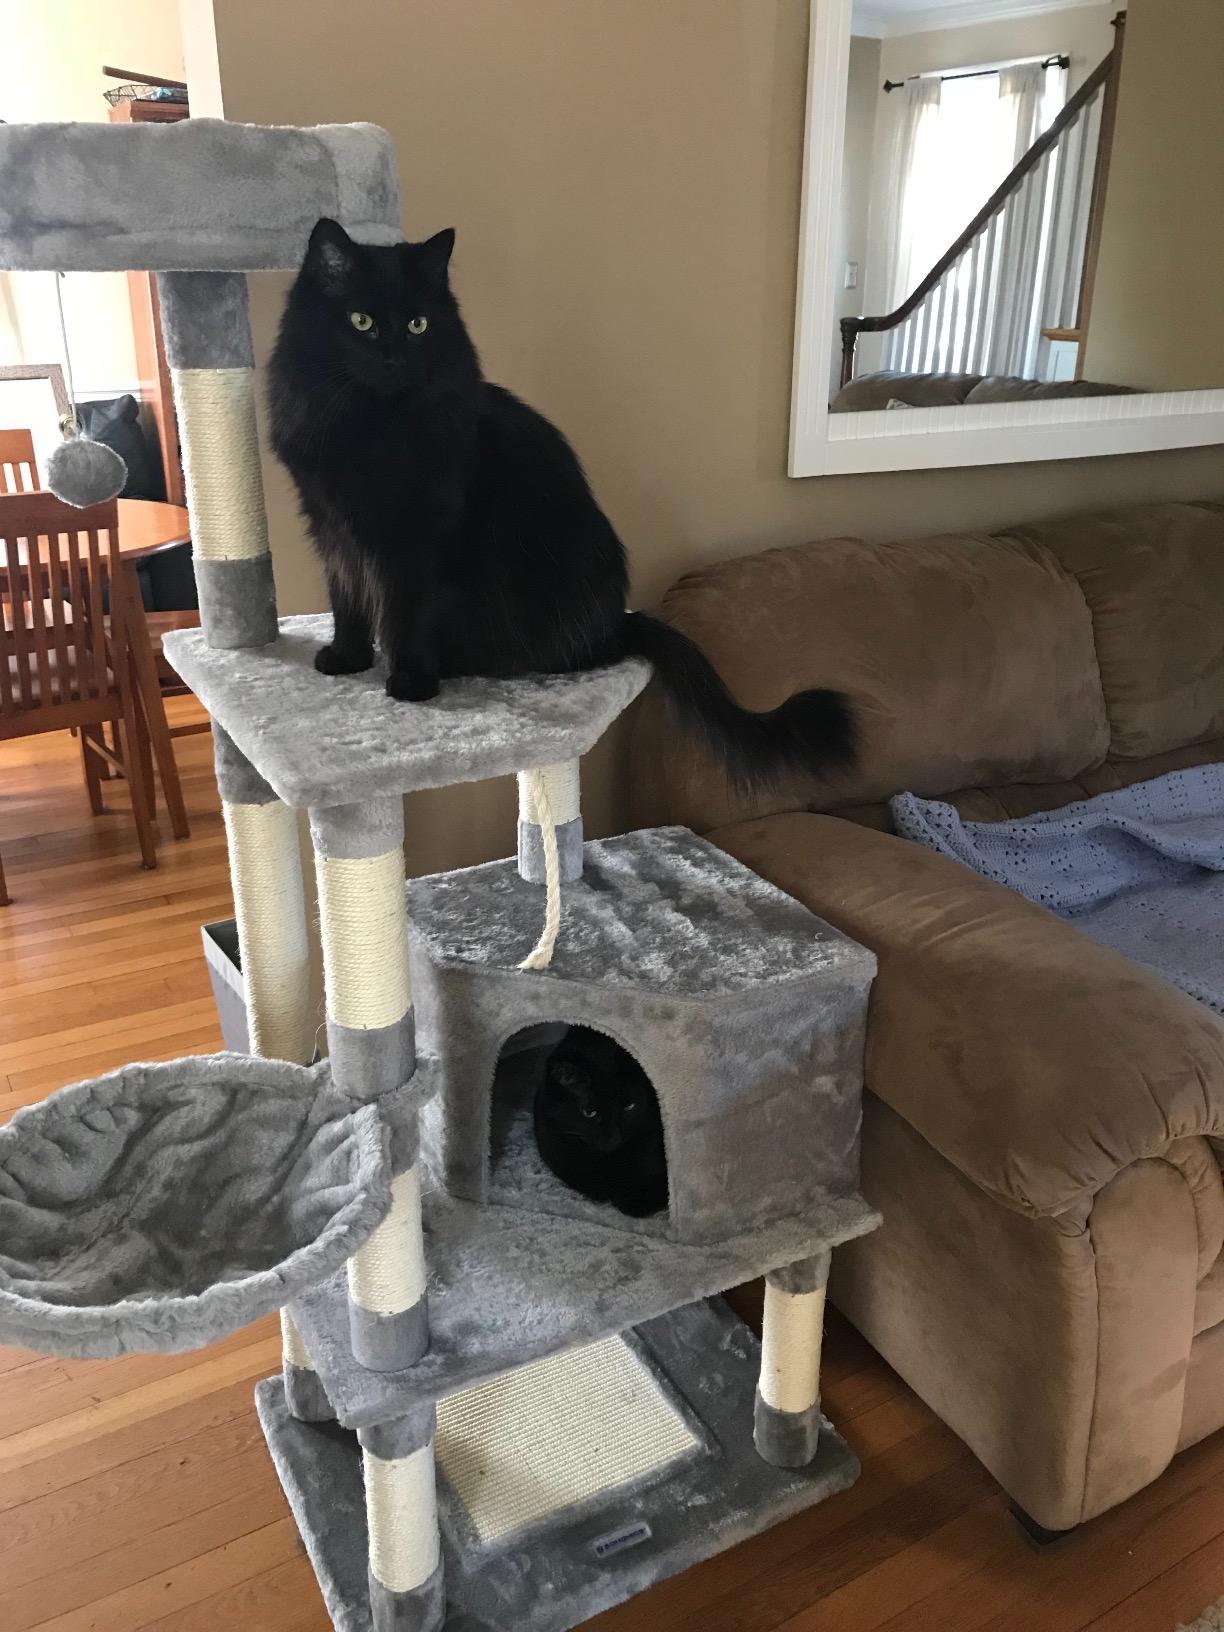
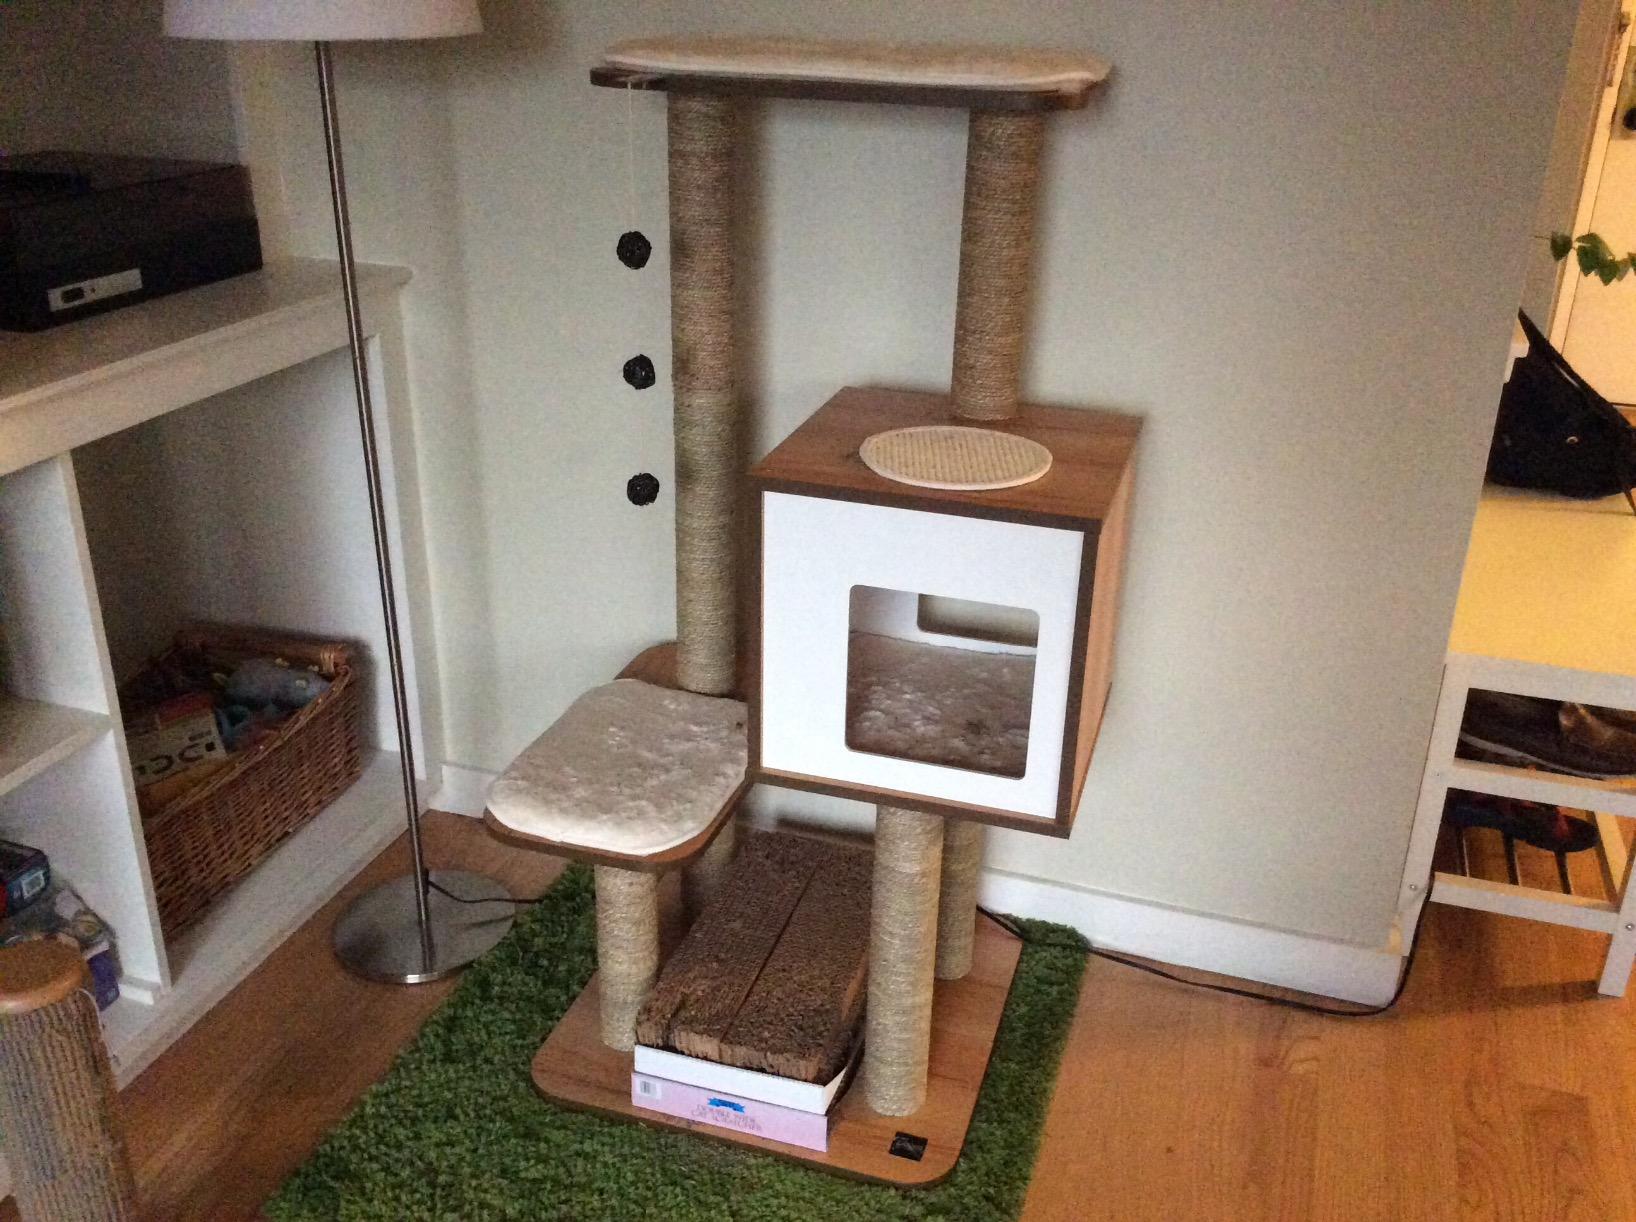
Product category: items_cat tree
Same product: no